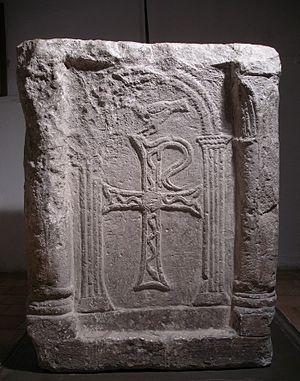
Autel paléochretien de Saint-Victor de Castel à Bagnols-sur-Cèze. Musée d'art sacré du Gard - Pont-Saint-Esprit.
Bagnols-sur-Cèze est une commune française située dans le département du Gard, en région Occitanie.
Le musée d'art sacré du Gard, situé dans le centre historique de Pont-Saint-Esprit dans le département français du Gard, est installé dans la Maison des chevaliers, demeure médiévale dont l'origine remonte au XIIᵉ siècle. Le bâtiment, acquis par le Conseil général du Gard en 1988 est intégralement classé monument historique depuis 1992.